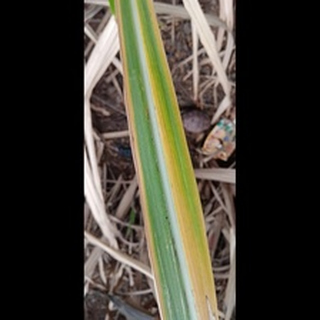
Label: sugarcane_yellow_leaf_disease